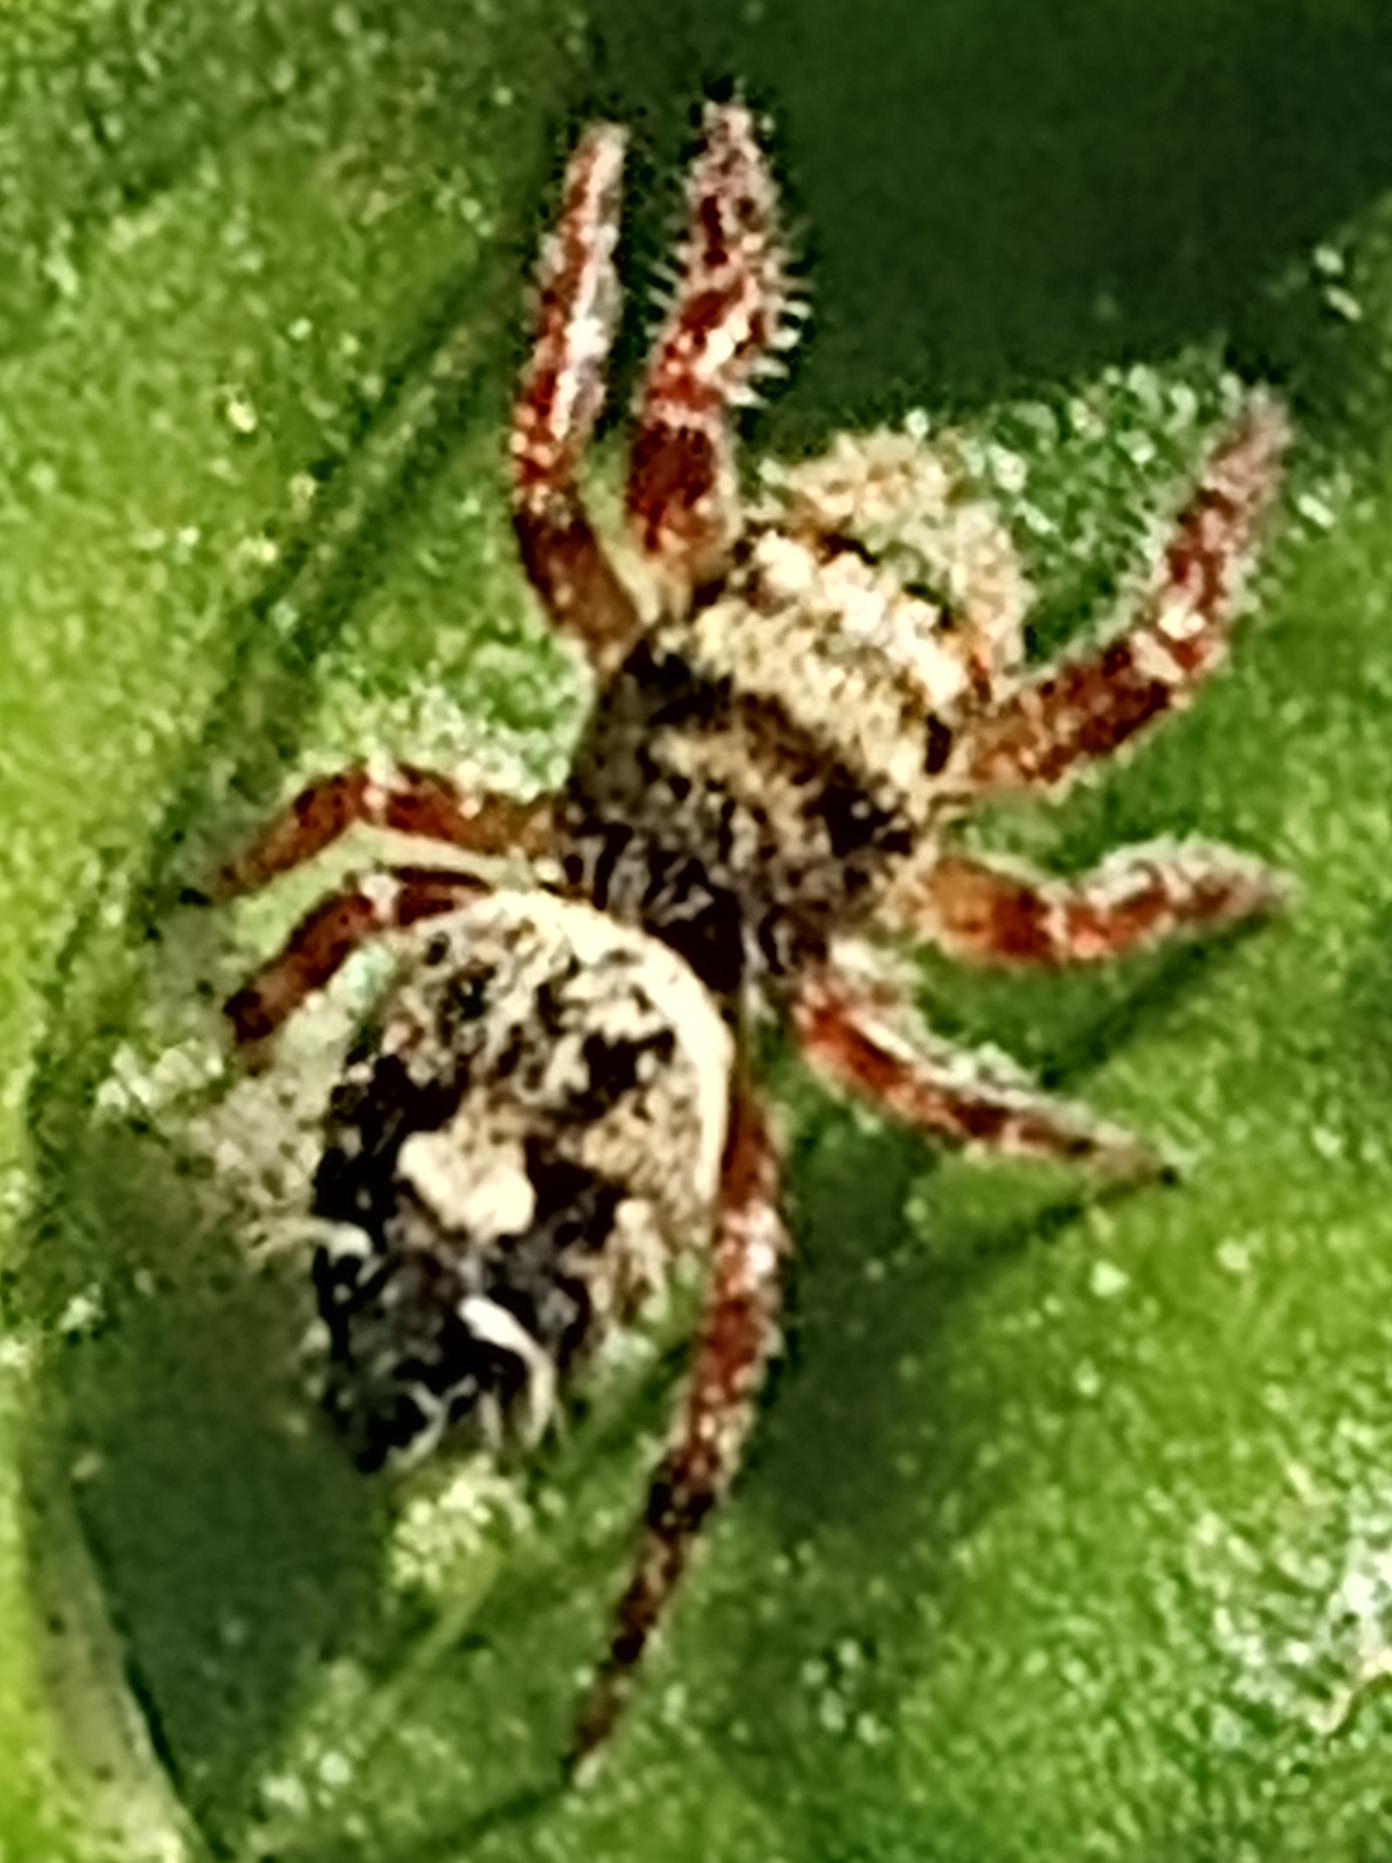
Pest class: predators